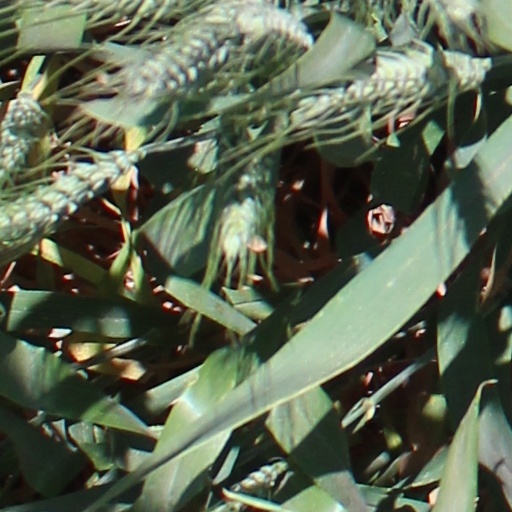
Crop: wheat